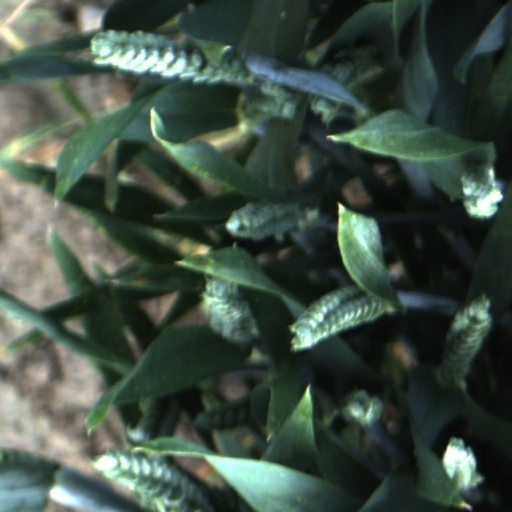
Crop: wheat